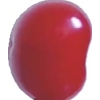
Label: cherry_sour